Fujin Sōgaku Jittai and Fujo Ninsō Juppin

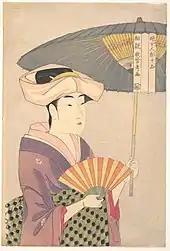

In "Tabako no Kemuri o Fuku Onna" ("Woman blowing tobacco smoke"), Utamaro depicts a young woman holding a "kiseru" tobacco pipe. She sits in a decadent posture with her kimono open, exposing her breasts, and her hair is coming untied. The pipe rests on her fourth and fifth fingers, with her thumb at the end on her index and middle finger holding it on top. She blows a puff of smoke rendered with "karasuri" embossing against the mica-dusted background.